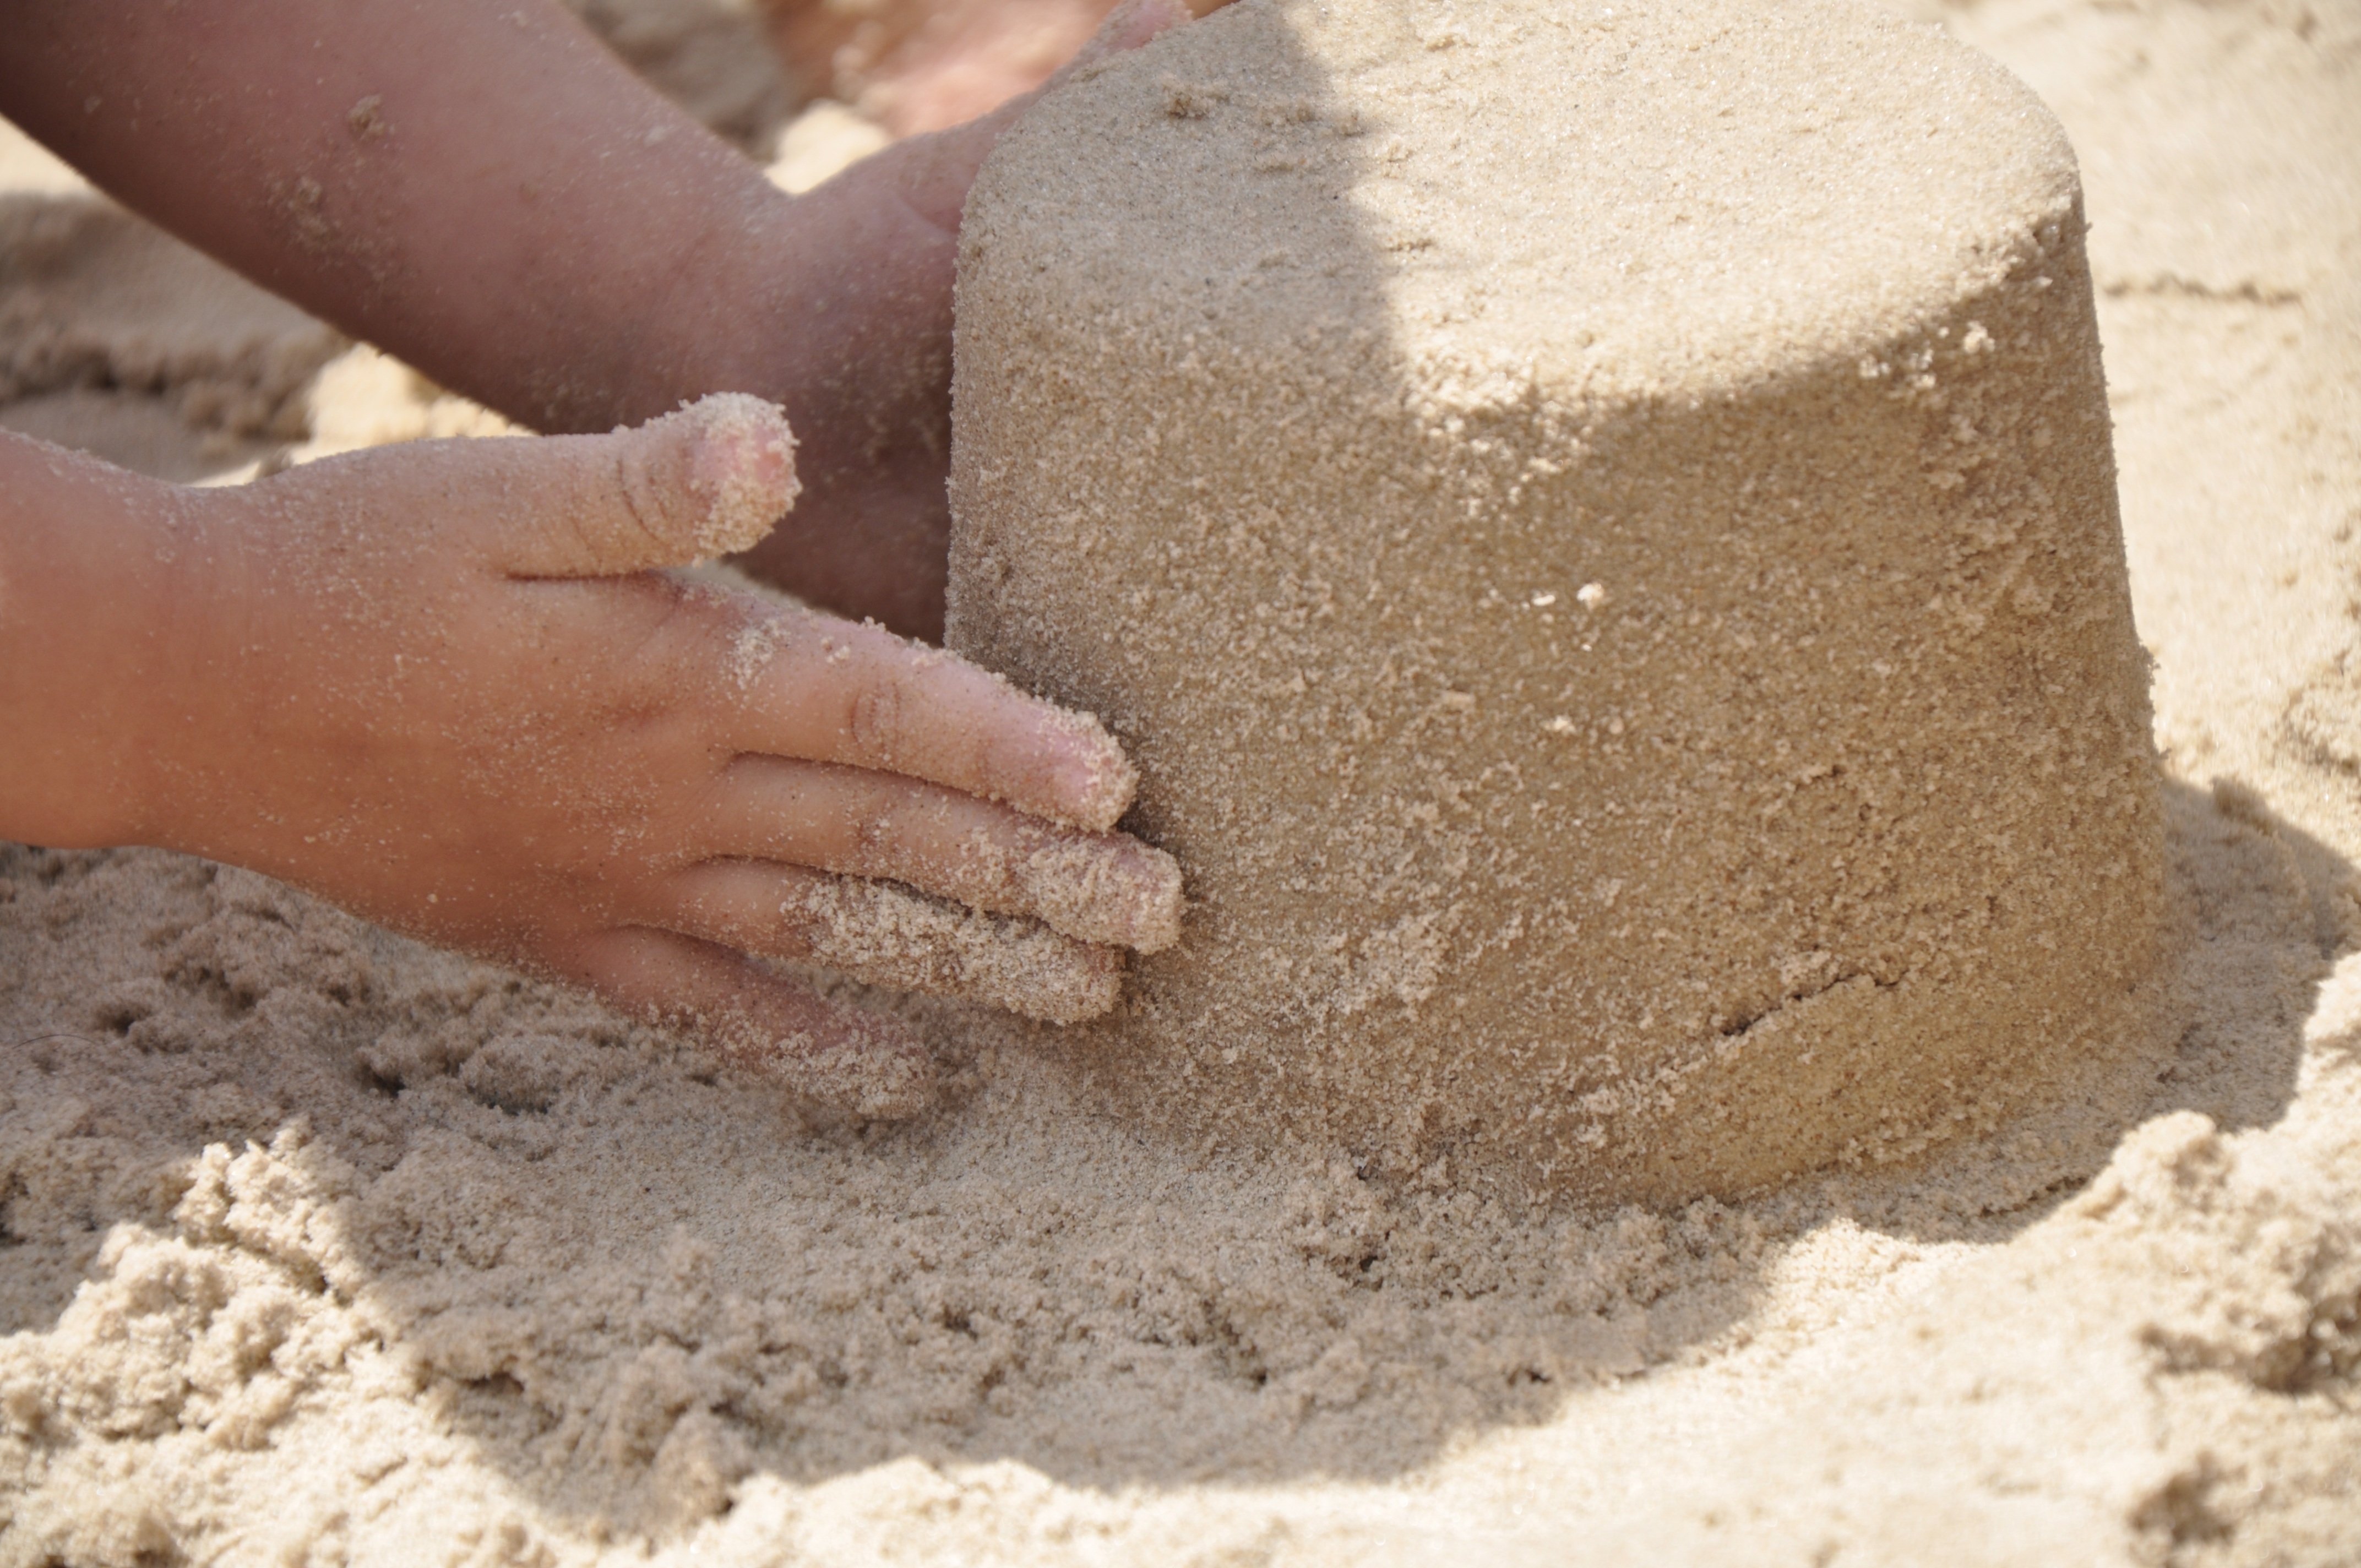
hand, beach, outdoor, sand, building, summer, vacation, young, mud, soil, dough, material, beach sand